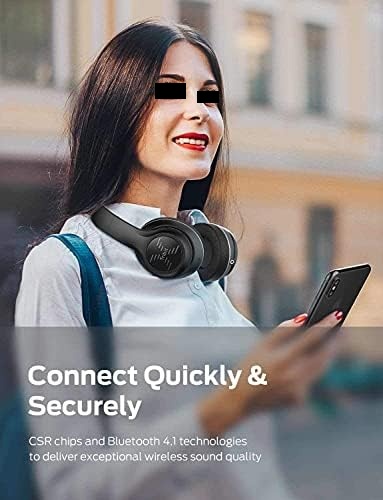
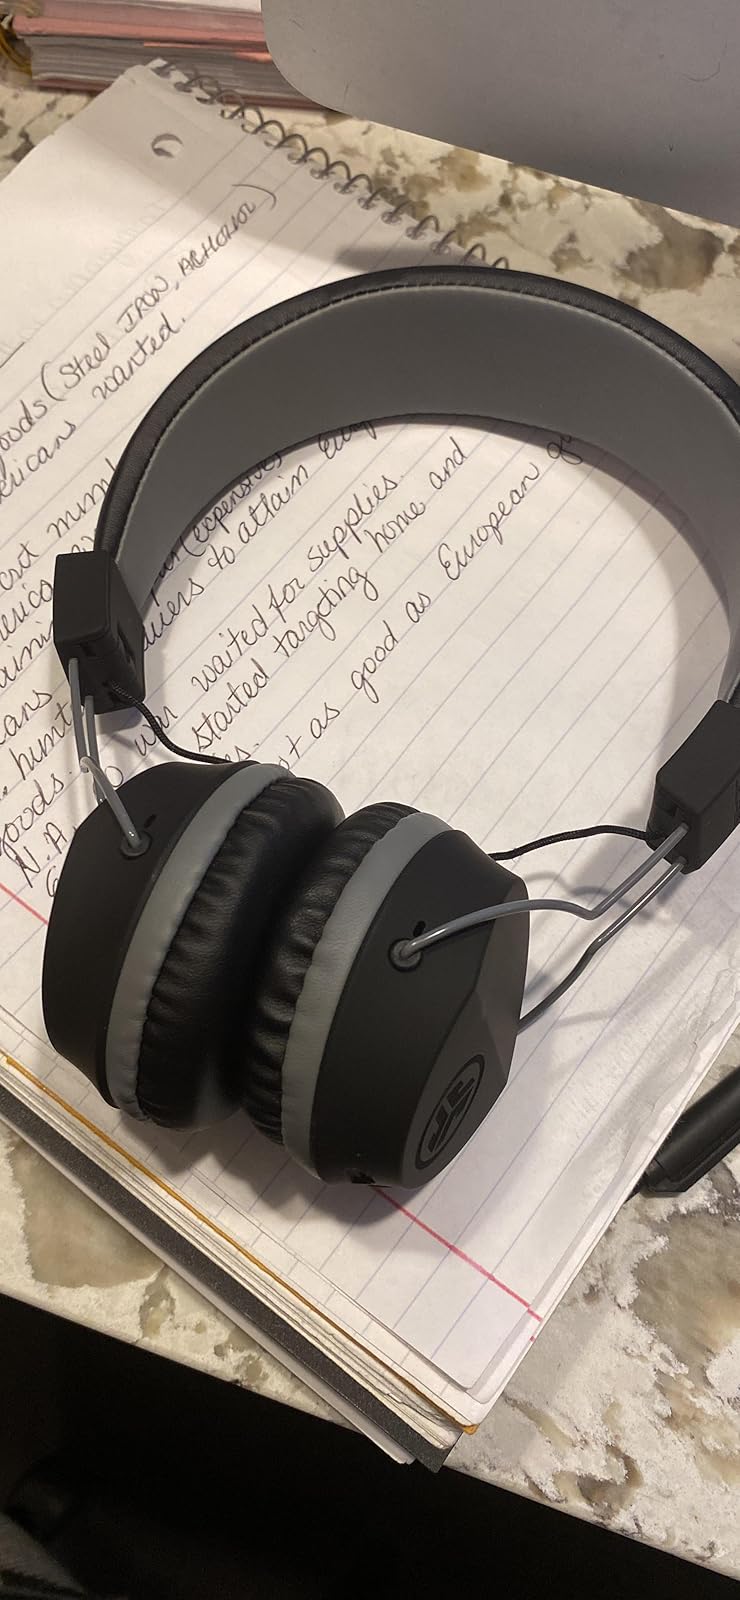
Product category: headphones
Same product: no